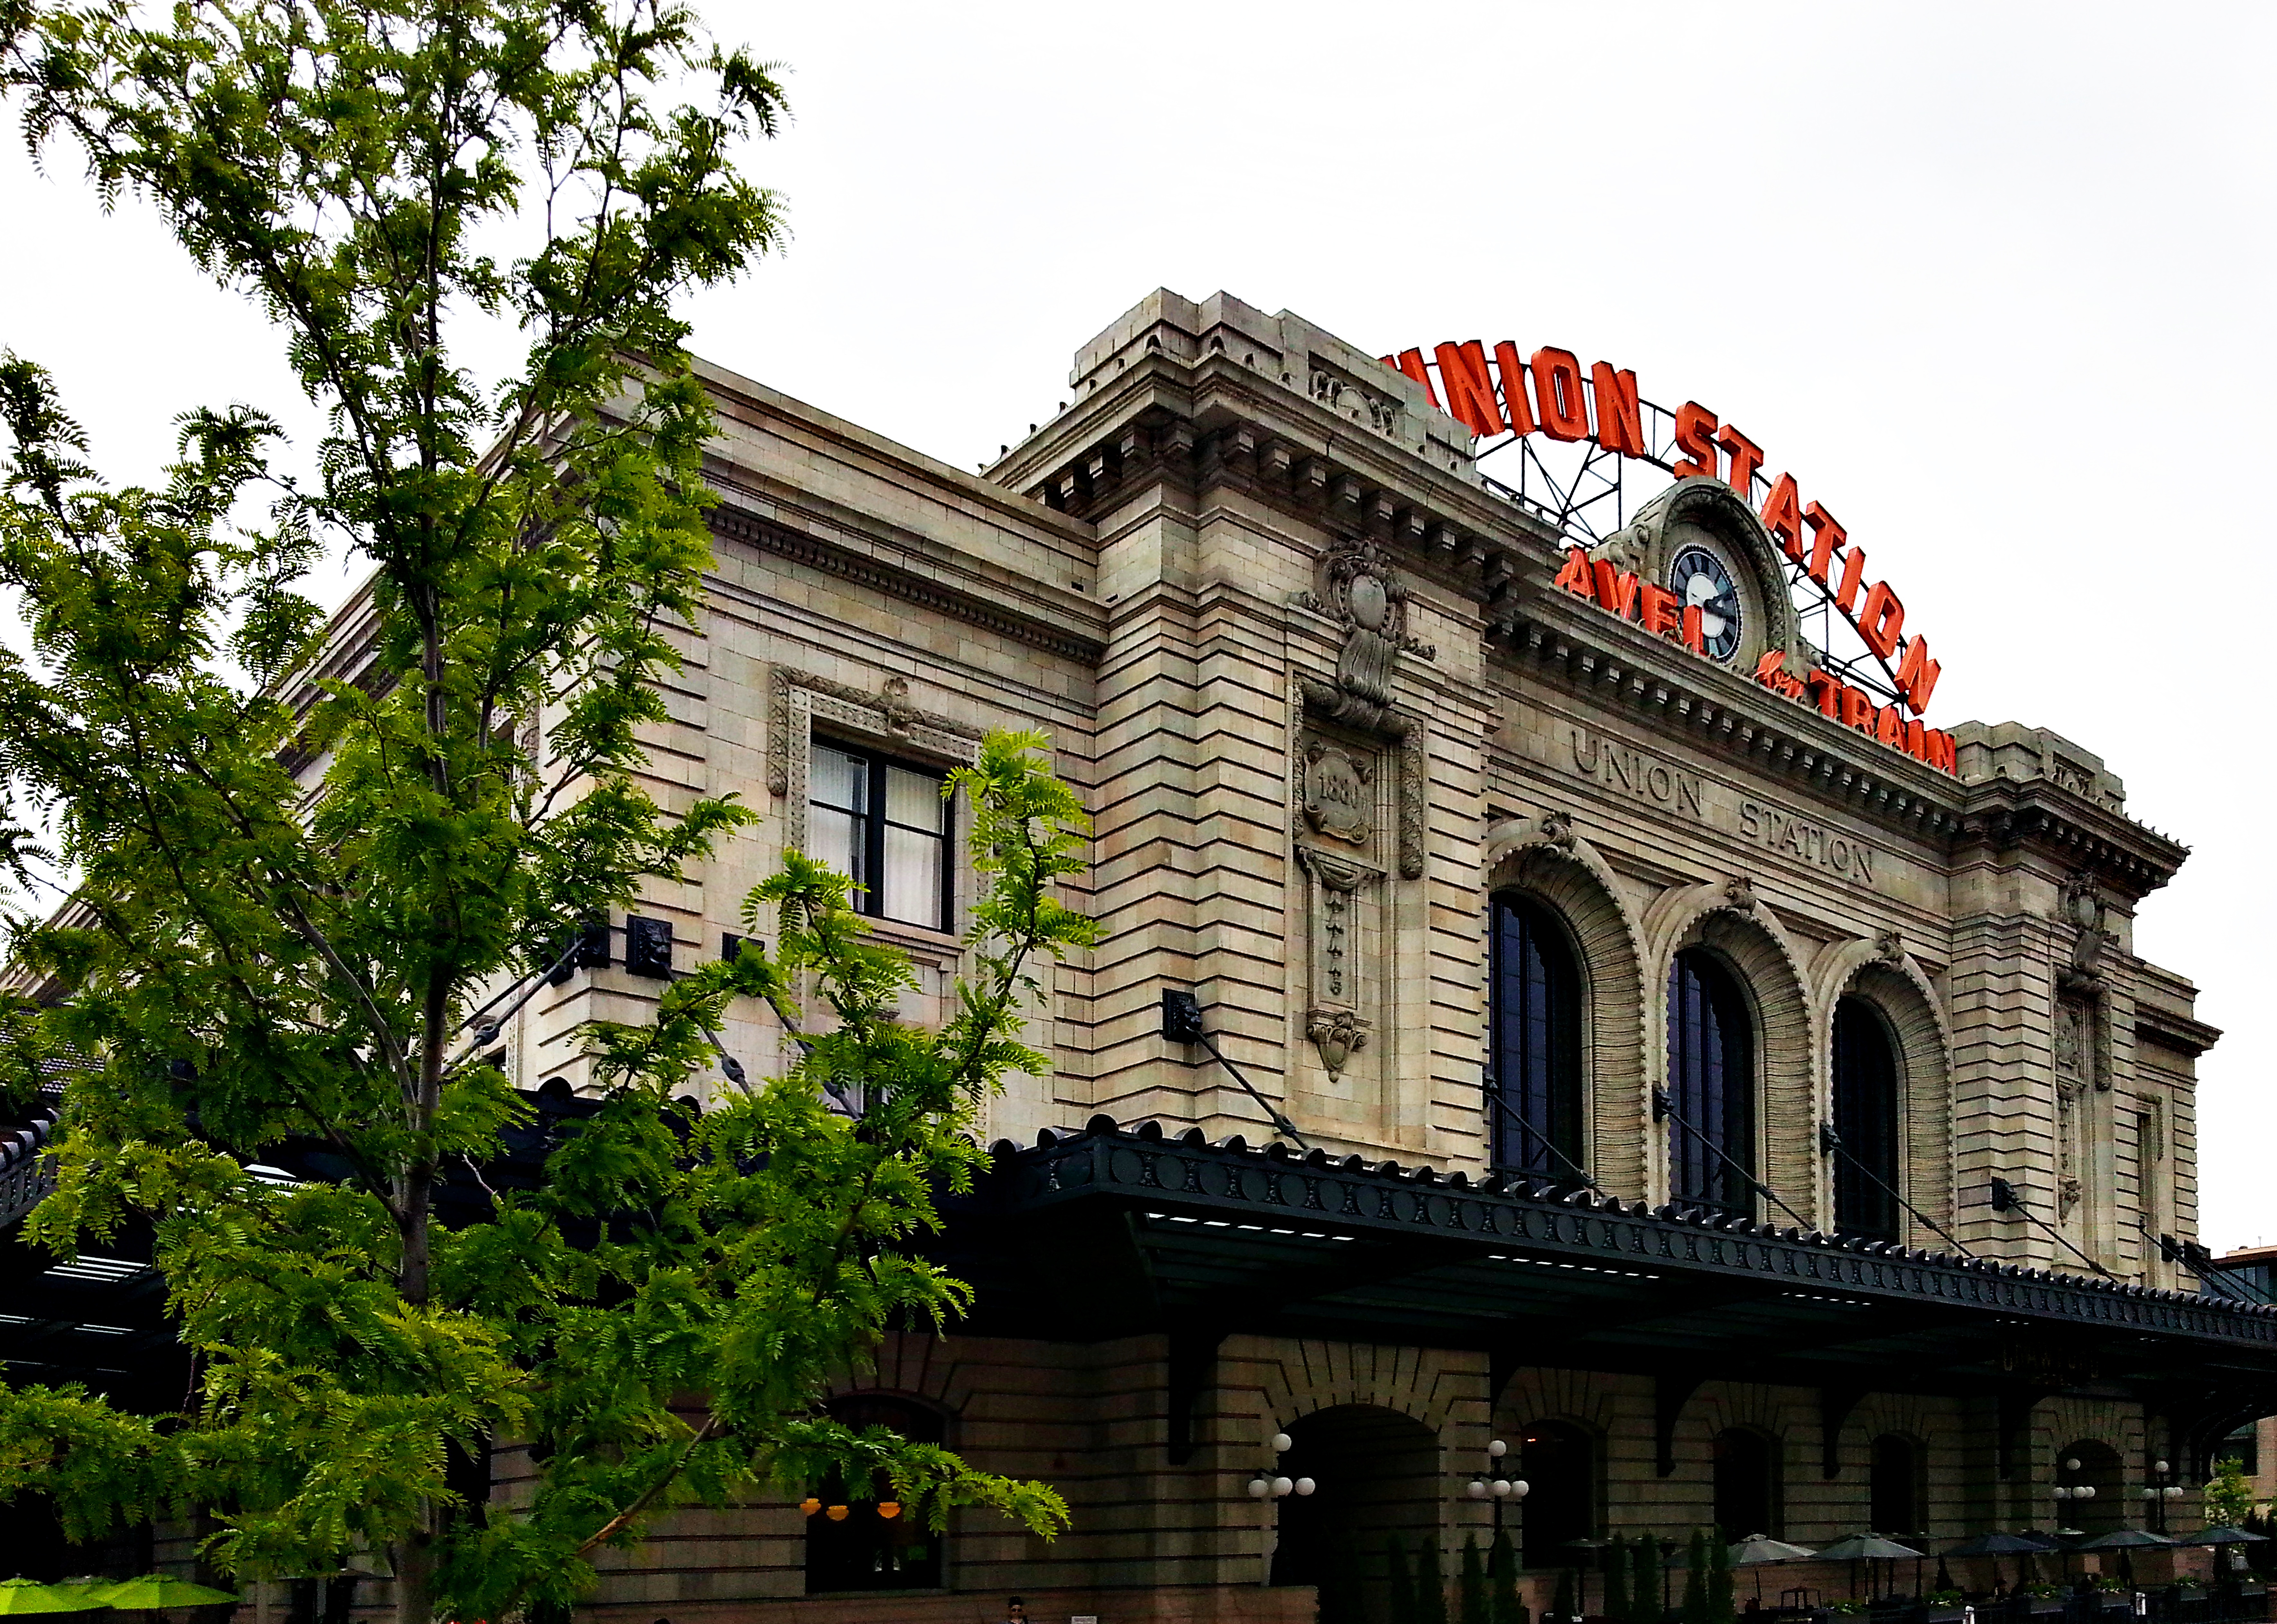
architecture, mansion, house, building, downtown, usa, landmark, facade, colorado, estate, denver, neighbourhood, union station, residential area